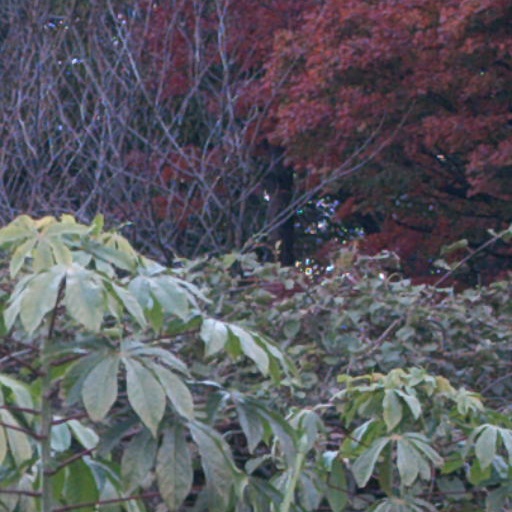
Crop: cassava